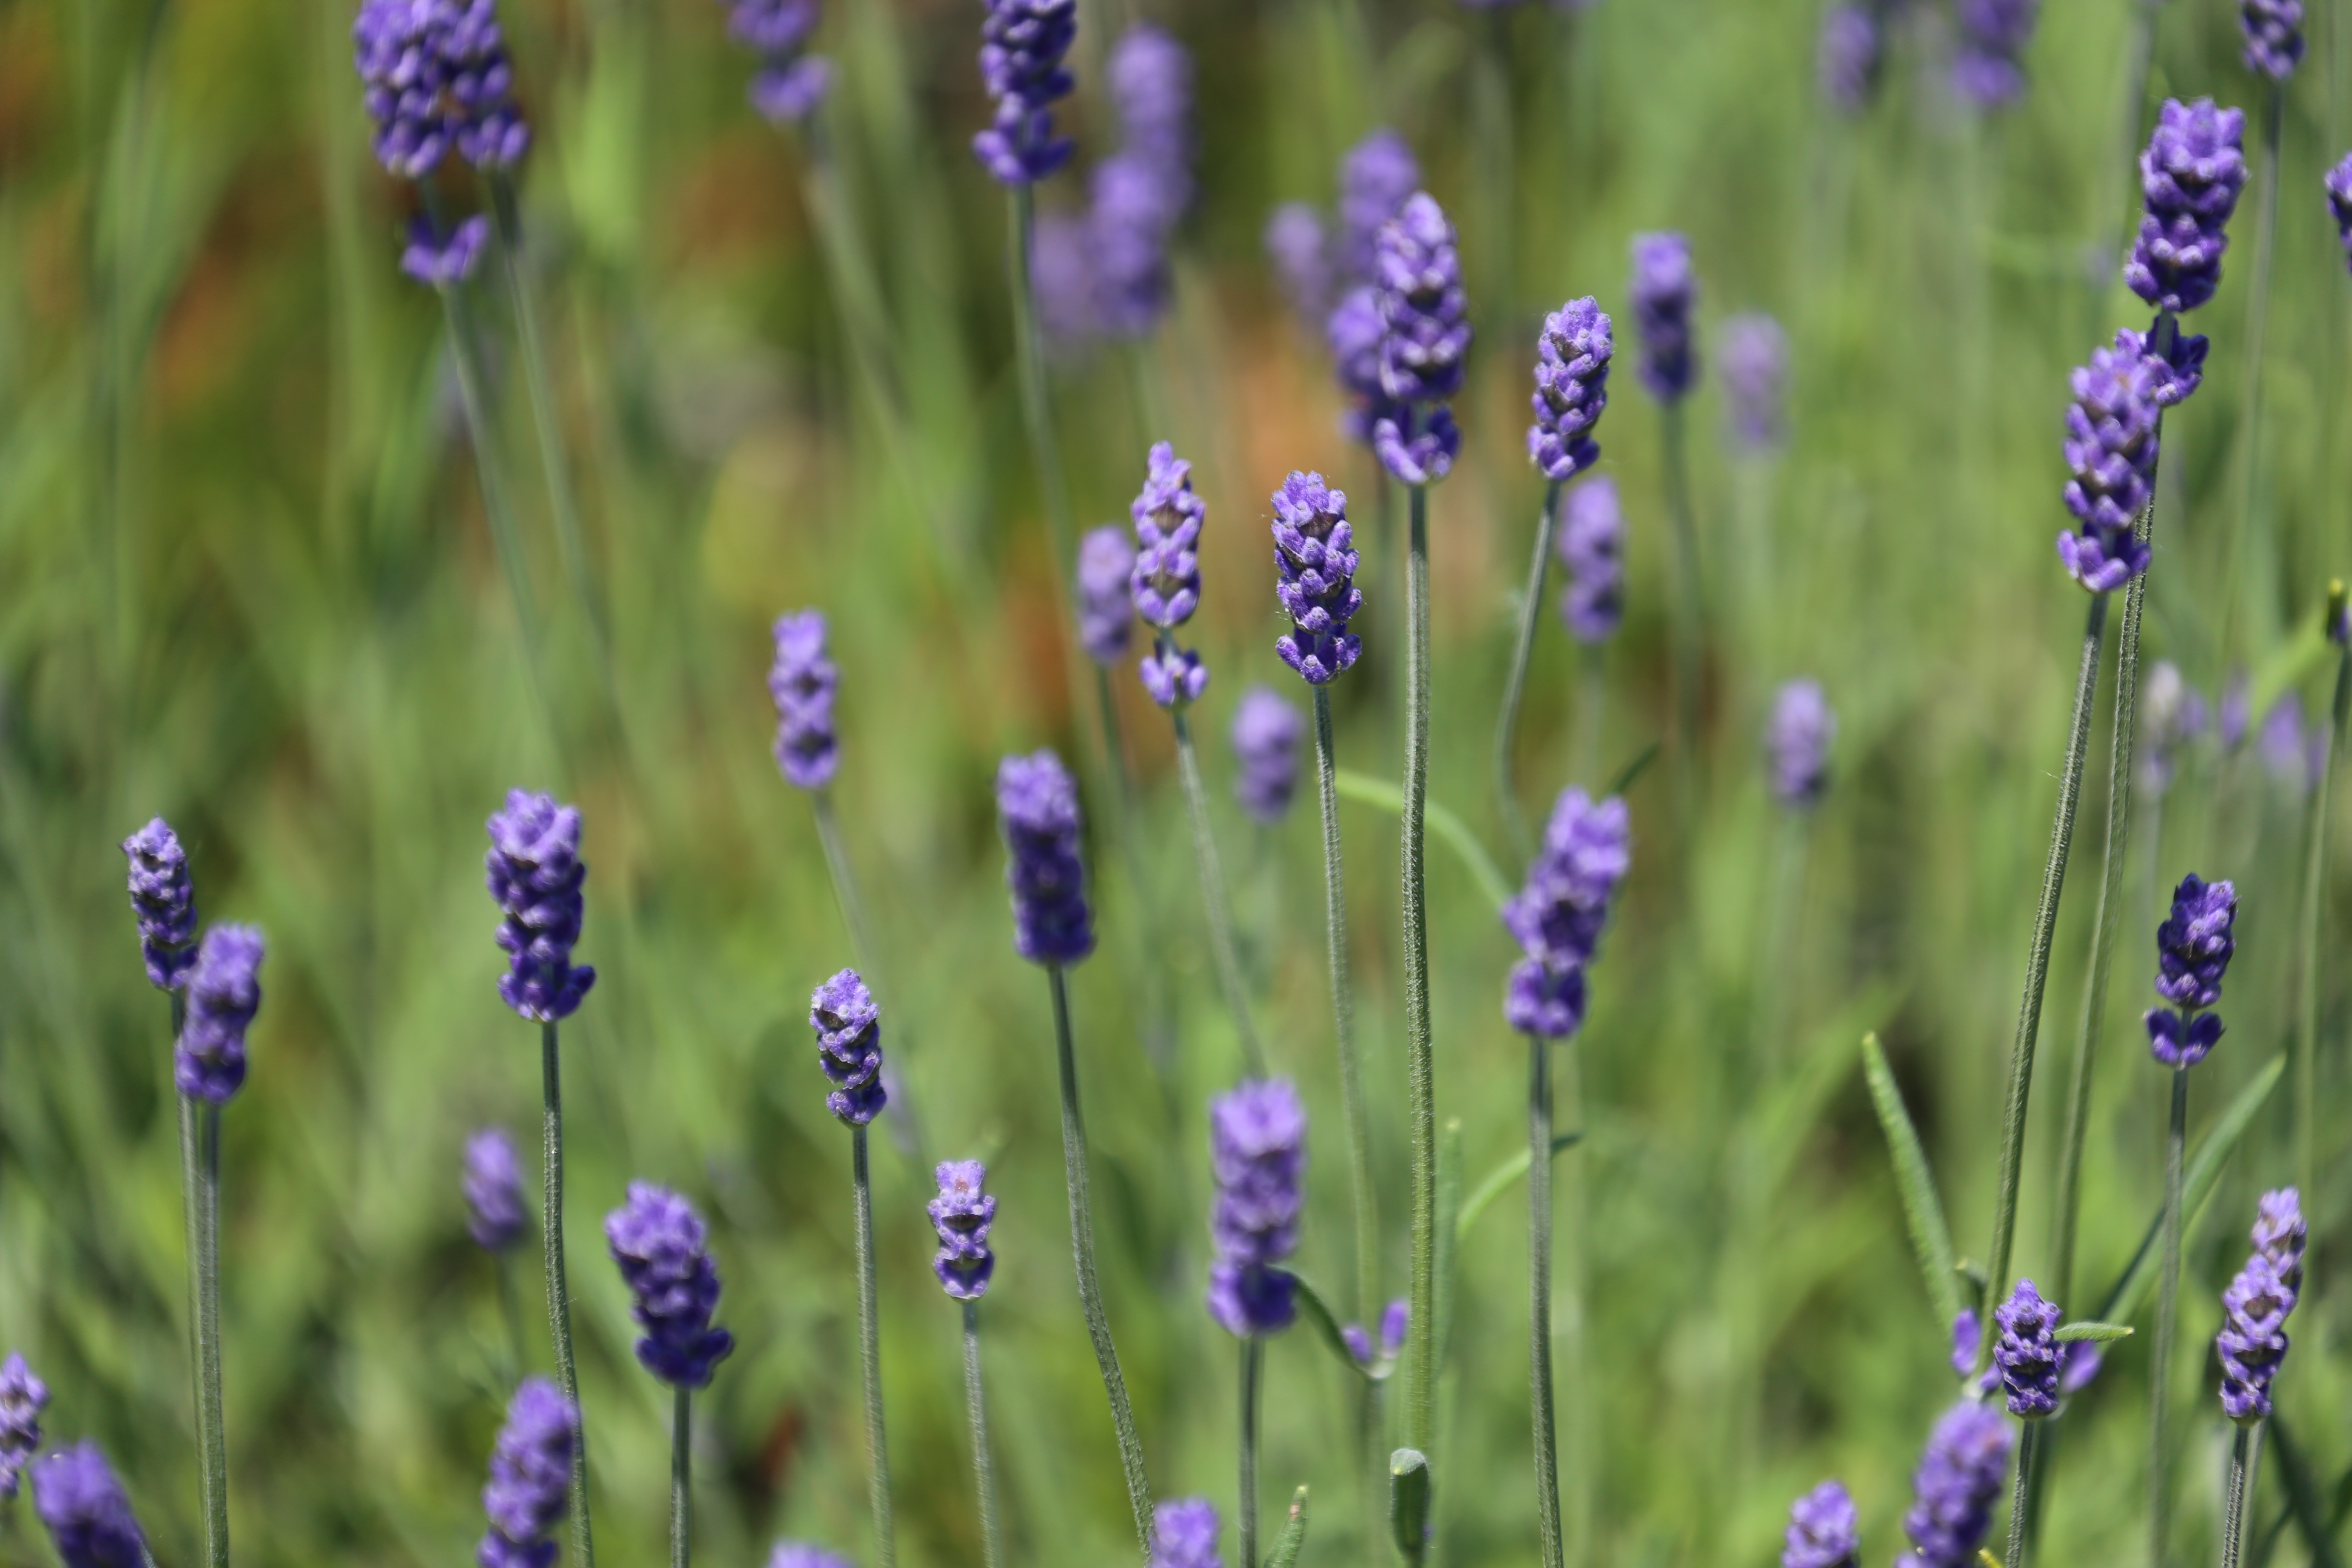
nature, grass, plant, field, meadow, prairie, flower, purple, summer, spring, herb, color, botany, flora, lavender, wildflower, flowers, grassland, beautiful, flower meadow, macro photography, bl tenmeer, flowering plant, spring meadow, grass family, land plant, english lavender, french lavender, lavandula dentata